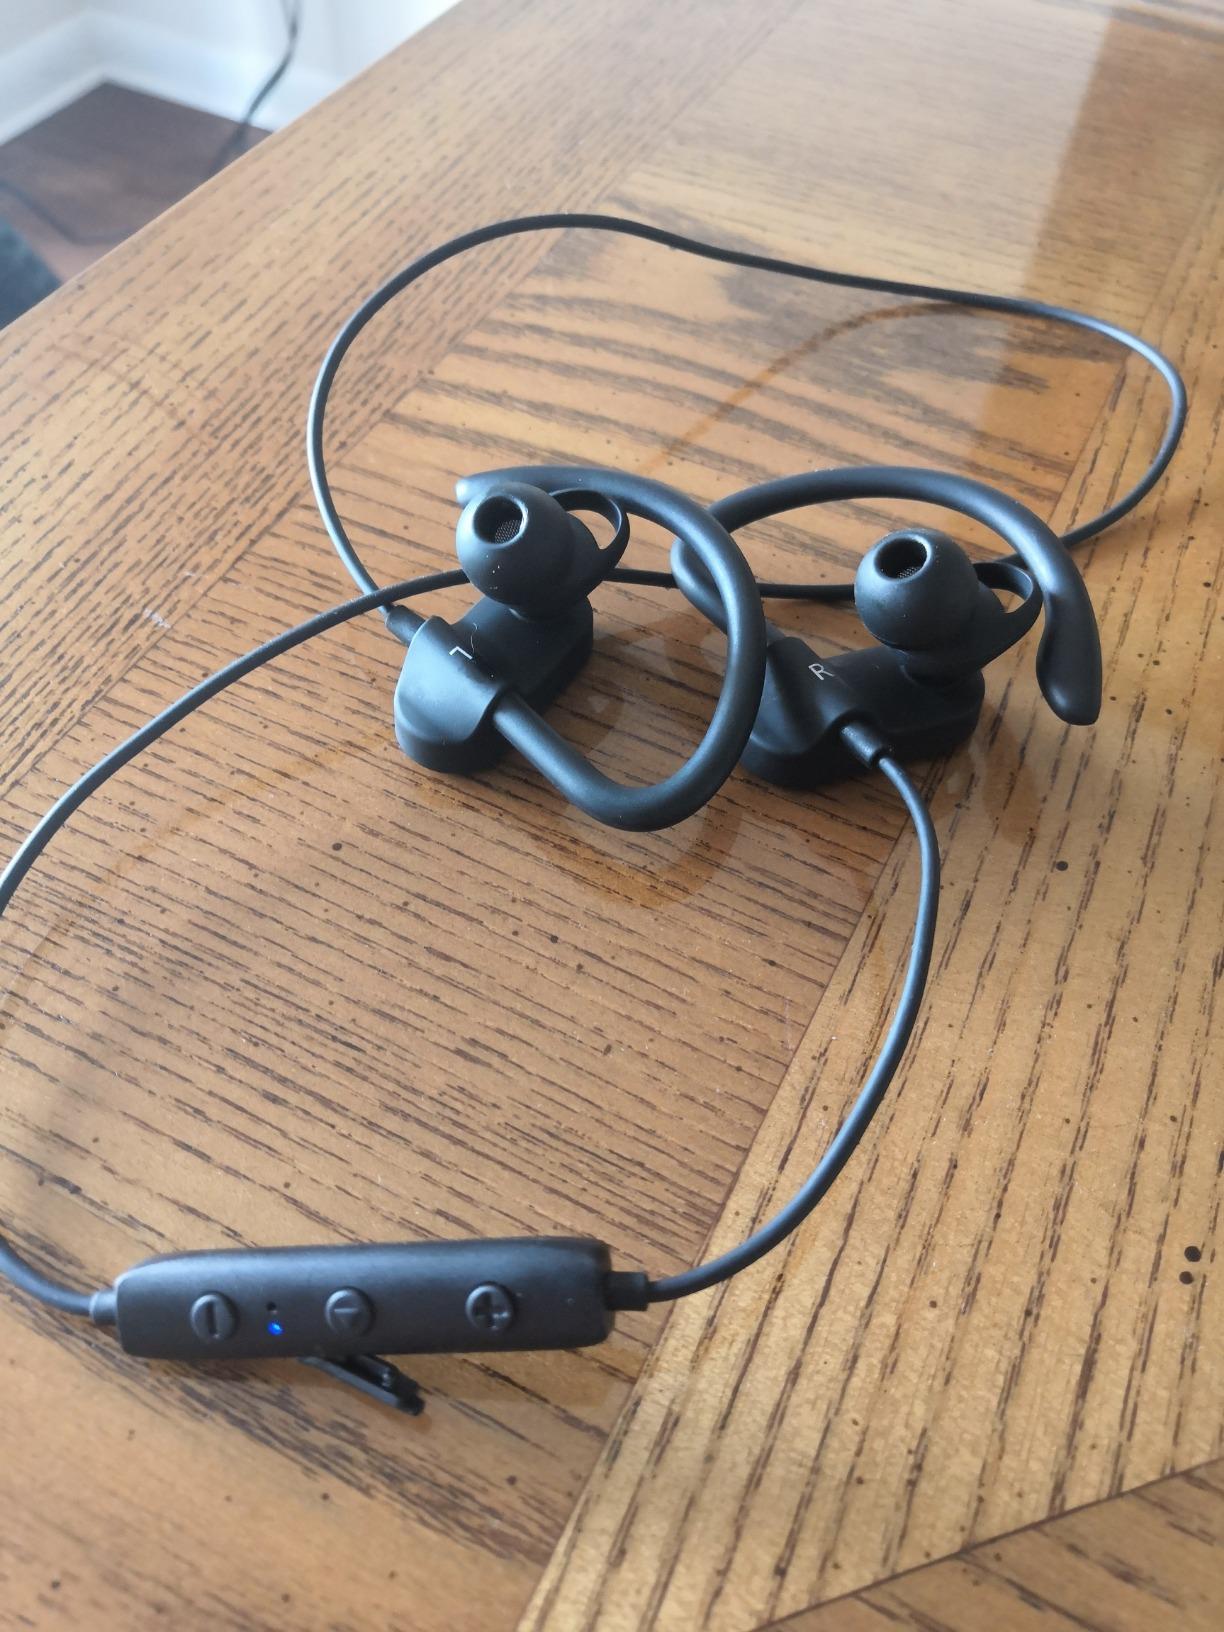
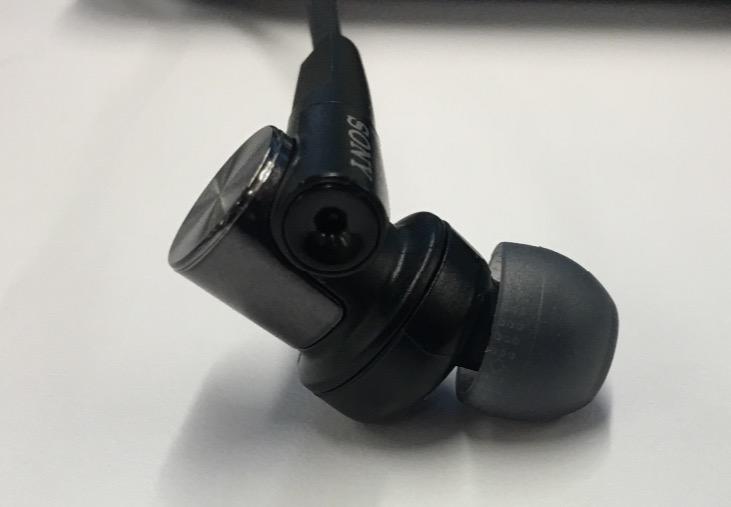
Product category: headphones
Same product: no